Fon Wireless

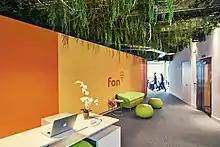
Fon's HQ in Madrid

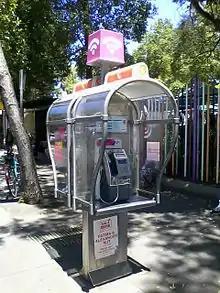
Telstra WiFi Hotspot located on a public telephone in Sydney

Fon Wireless Ltd. is a for-profit company incorporated and registered in the United Kingdom that provides wireless services. Fon was founded in Madrid, Spain, in 2006, by Martín Varsavsky. Today, the company is headquartered in Bilbao.